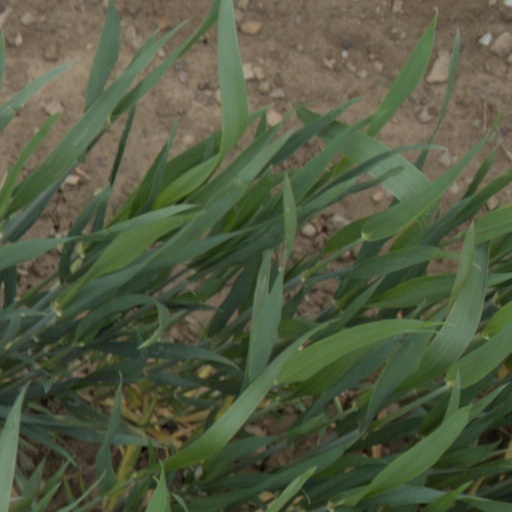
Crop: wheat